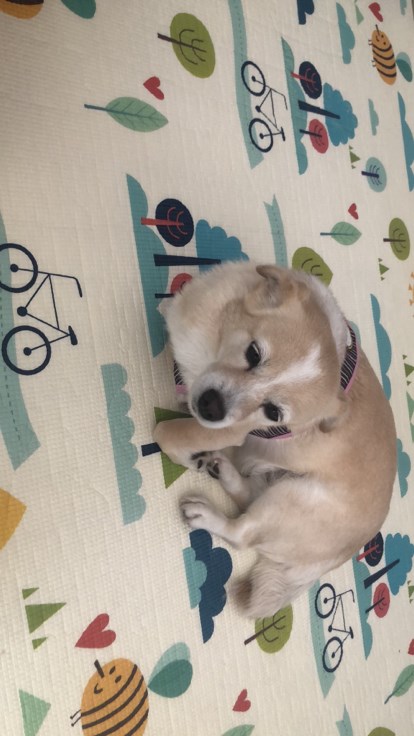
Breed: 3336-n000121-chinese_rural_dog